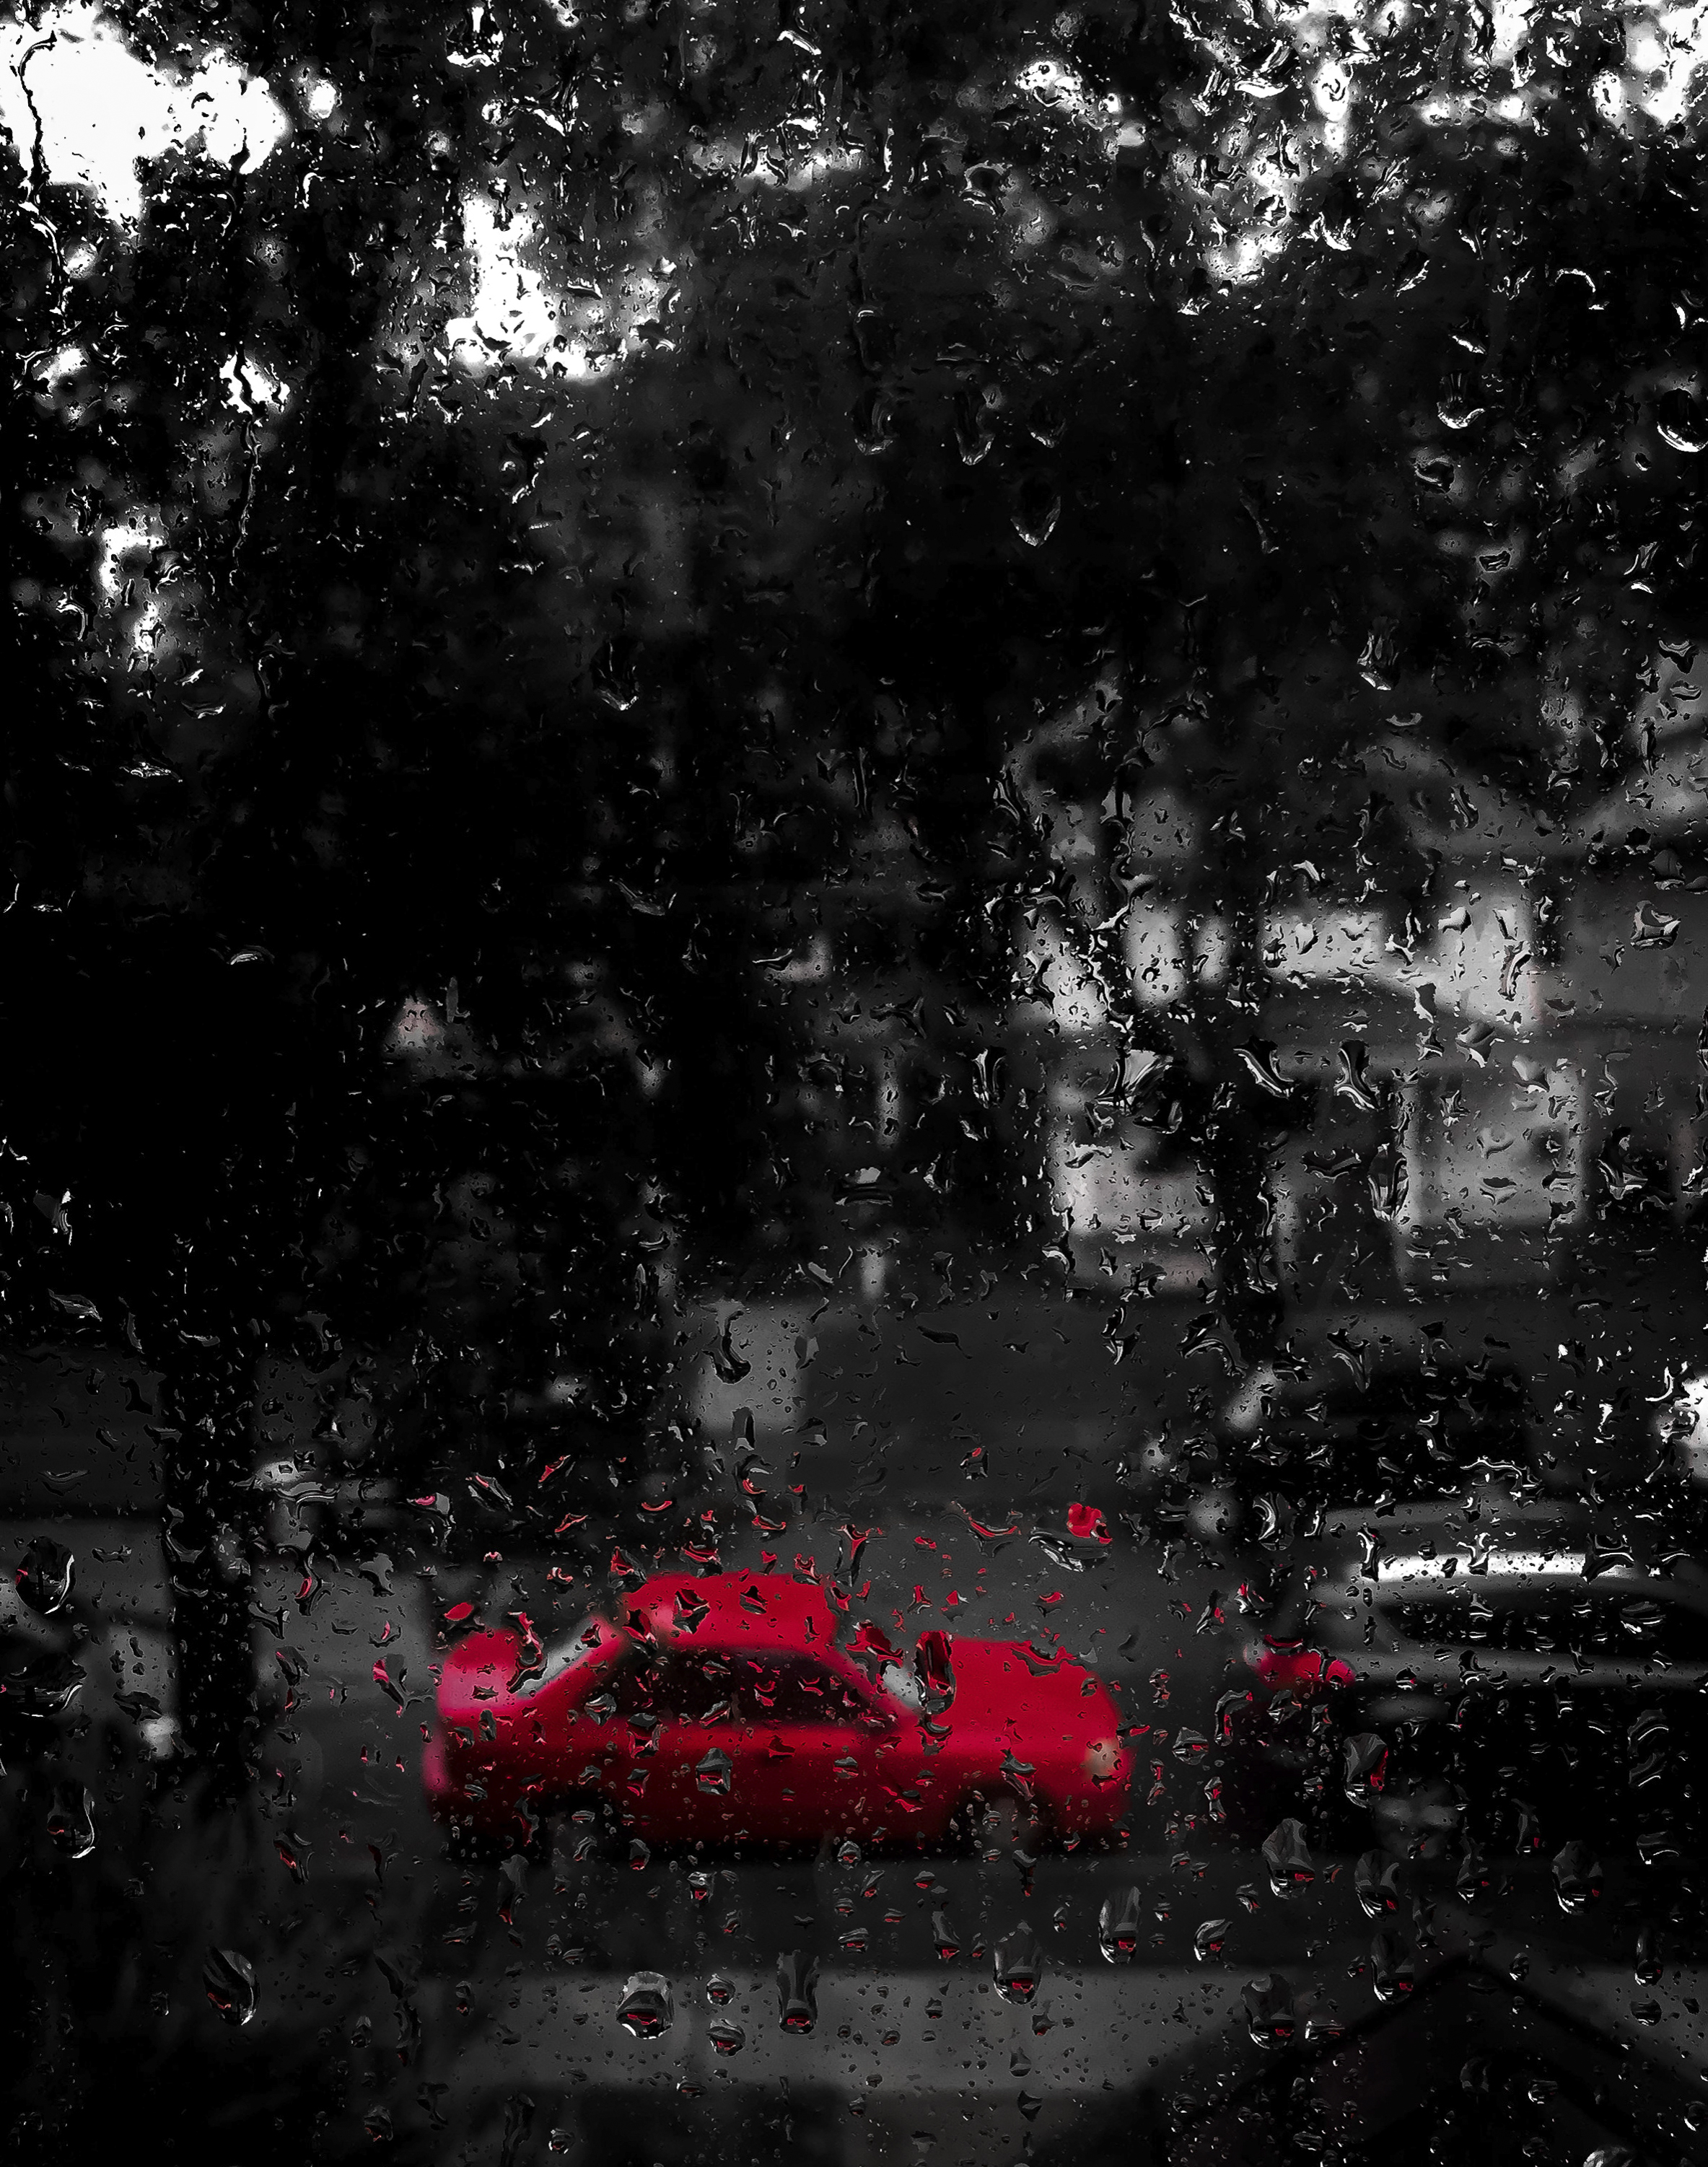
red, black, nature, rain, water, natural environment, tree, reflection, black and white, sky, atmosphere, automotive design, vehicle, photography, monochrome, windshield, automotive exterior, plant, auto part, automotive window part, automotive lighting, darkness, landscape, glass, Tints and shades, window, car, precipitation, forest, drop